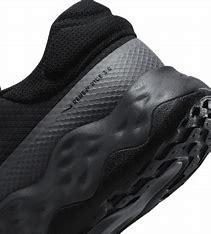
Brand: Nike
Model: Renew Ride 3